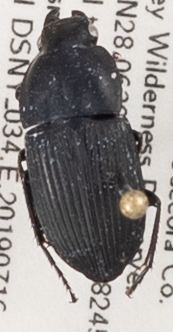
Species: Anisodactylus haplomus
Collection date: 2019-10-08
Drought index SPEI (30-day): -2.09
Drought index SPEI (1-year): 0.184
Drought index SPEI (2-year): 0.8